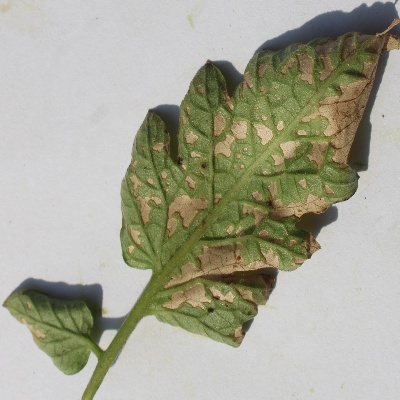
Crop: Tomato
Condition: septoria leaf spot